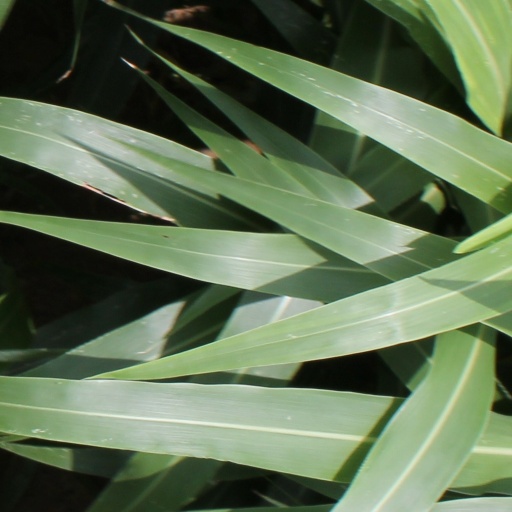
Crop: sorghum